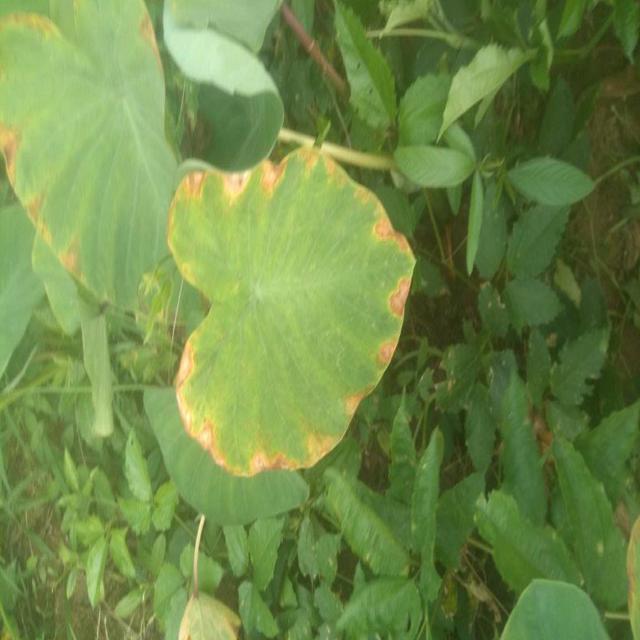
Label: Mid_Blight